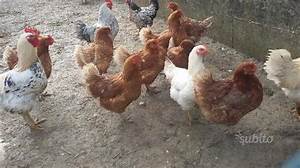
Label: chicken